Answer in natural language. Is DeskLamp (highlighted by a red box) further away or in front of black lshaped countertop (highlighted by a blue box)? Choose between the following options: further away or in front
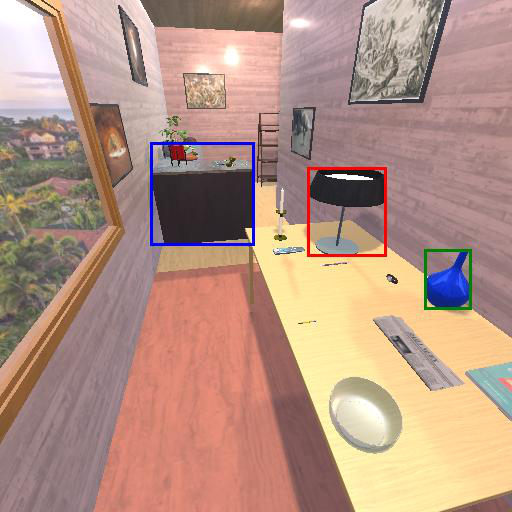
<answer>in front</answer>